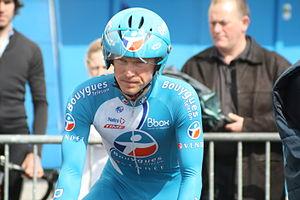
Yuri Trofimov, durant les Quatre jours de Dunkerque 2009, à Douai